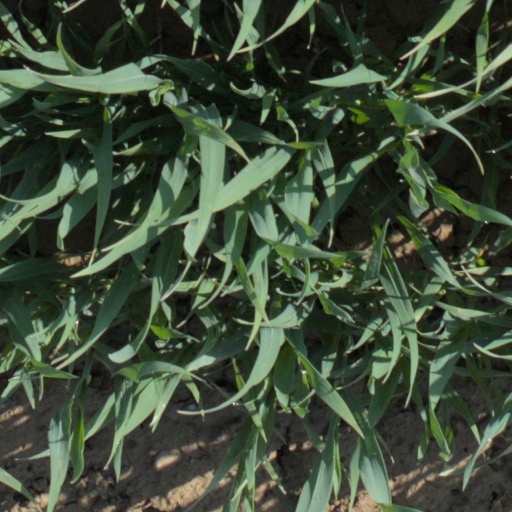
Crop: wheat